Carmen (1926 film)

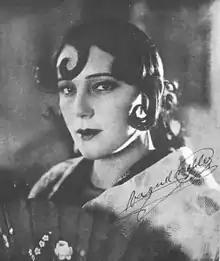
Raquel Meller as Carmen

The 1926 film Carmen is a French silent drama based on Prosper Mérimée's 1845 novel "Carmen", directed by Jacques Feyder and starring Raquel Meller, Fred Louis Lerch and Gaston Modot. The film's art direction was by Lazare Meerson. Luis Buñuel, later famous as a director, had a small role.